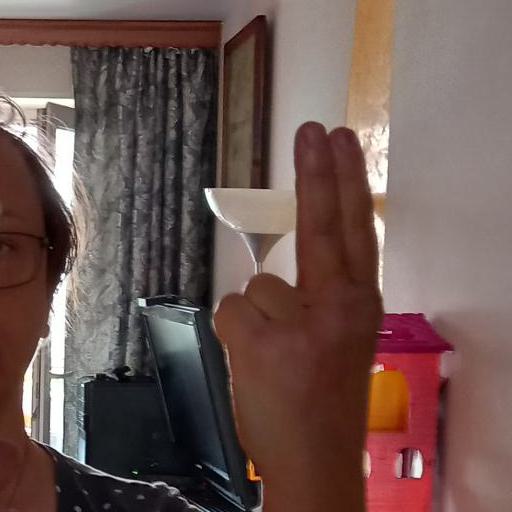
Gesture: two_up_inverted